Motion picture credits

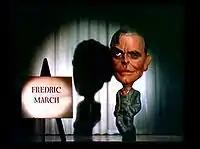
Screenshot of a figure representing Fredric March from the opening credits of the film "Nothing Sacred"

Opening credits, in a television program, motion picture, or video game, are shown at the beginning of a show or movie after the production logos and list the most important members of the production. They are usually shown as text. Some opening credits are built around animation or production numbers of some sort (such as the "James Bond" films). Opening credits mention the major actors; the lead actor is prominent, and the supporting actors follow. Others that are listed are guest stars, producers and director, as opposed to closing credits, which list the entire production crew.